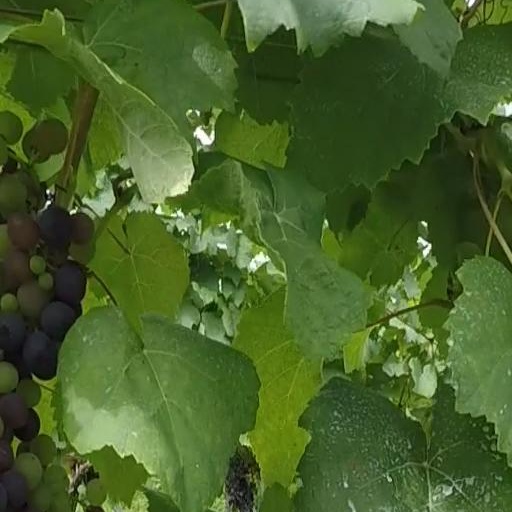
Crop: grape